North American railroad signaling

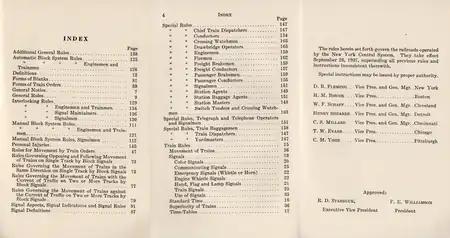
Contents of the Rules for the Government of the Operating Department for the New York Central System Effective 1937-09-26

In railroad operations, nearly every aspect of employee behavior is governed by operating rules. Employees who perform their jobs in an unsafe manner usually violate operating and safety rules. Human-factors related incidents are caused, or influenced by, unsafe work behavior and attitudes, as opposed to non-behavior related factors like inclement weather or undetected faulty track. Therefore, nearly all human-factor incidents and injuries can be associated with one or more operating or safety rule violations.